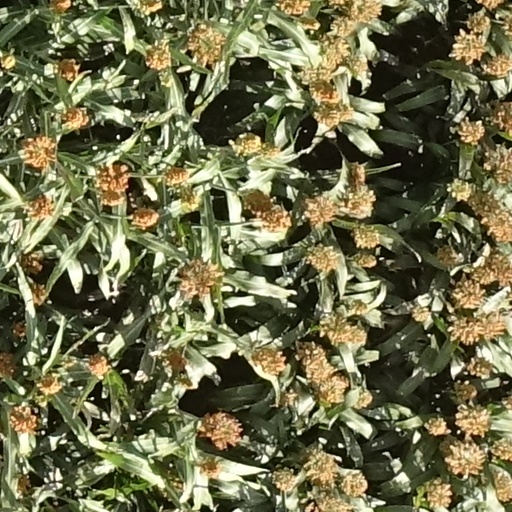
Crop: sorghum